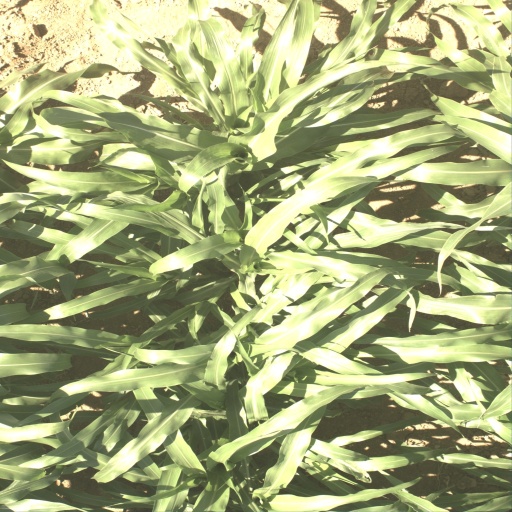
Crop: sorghum